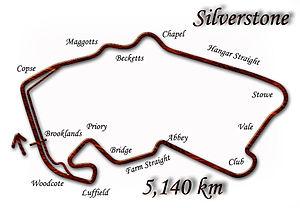
Résultats du Grand Prix automobile de Grande-Bretagne de Formule 1 1997 qui a eu lieu sur le circuit de Silverstone le 13 juillet.
Le circuit de Silverstone est un circuit automobile situé à Silverstone, Angleterre. Une moitié du circuit se trouve dans le Northamptonshire, l'autre moitié dans le Buckinghamshire. Il se trouve entre les villes de Milton Keynes, Northampton et Oxford. Le circuit de Silverstone a été le théâtre de la première course de Formule 1 comptant pour le championnat du monde, le 13 mai 1950, puis a accueilli en alternance avec d'autres circuits le Grand Prix automobile de Grande-Bretagne de Formule 1, jusqu'en 1987 où il est devenu l'hôte permanent de cette épreuve.
Résultats du Grand Prix automobile de Grande-Bretagne 1998 de Formule 1 qui a eu lieu sur le circuit de Silverstone le 12 juillet 1998.